Alfredo Di Dio

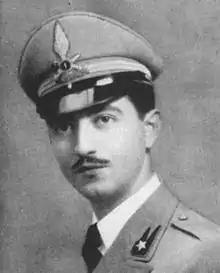

Alfredo Di Dio (4 July 1920 – 12 October 1944) was an Italian officer and Resistance leader during World War II.